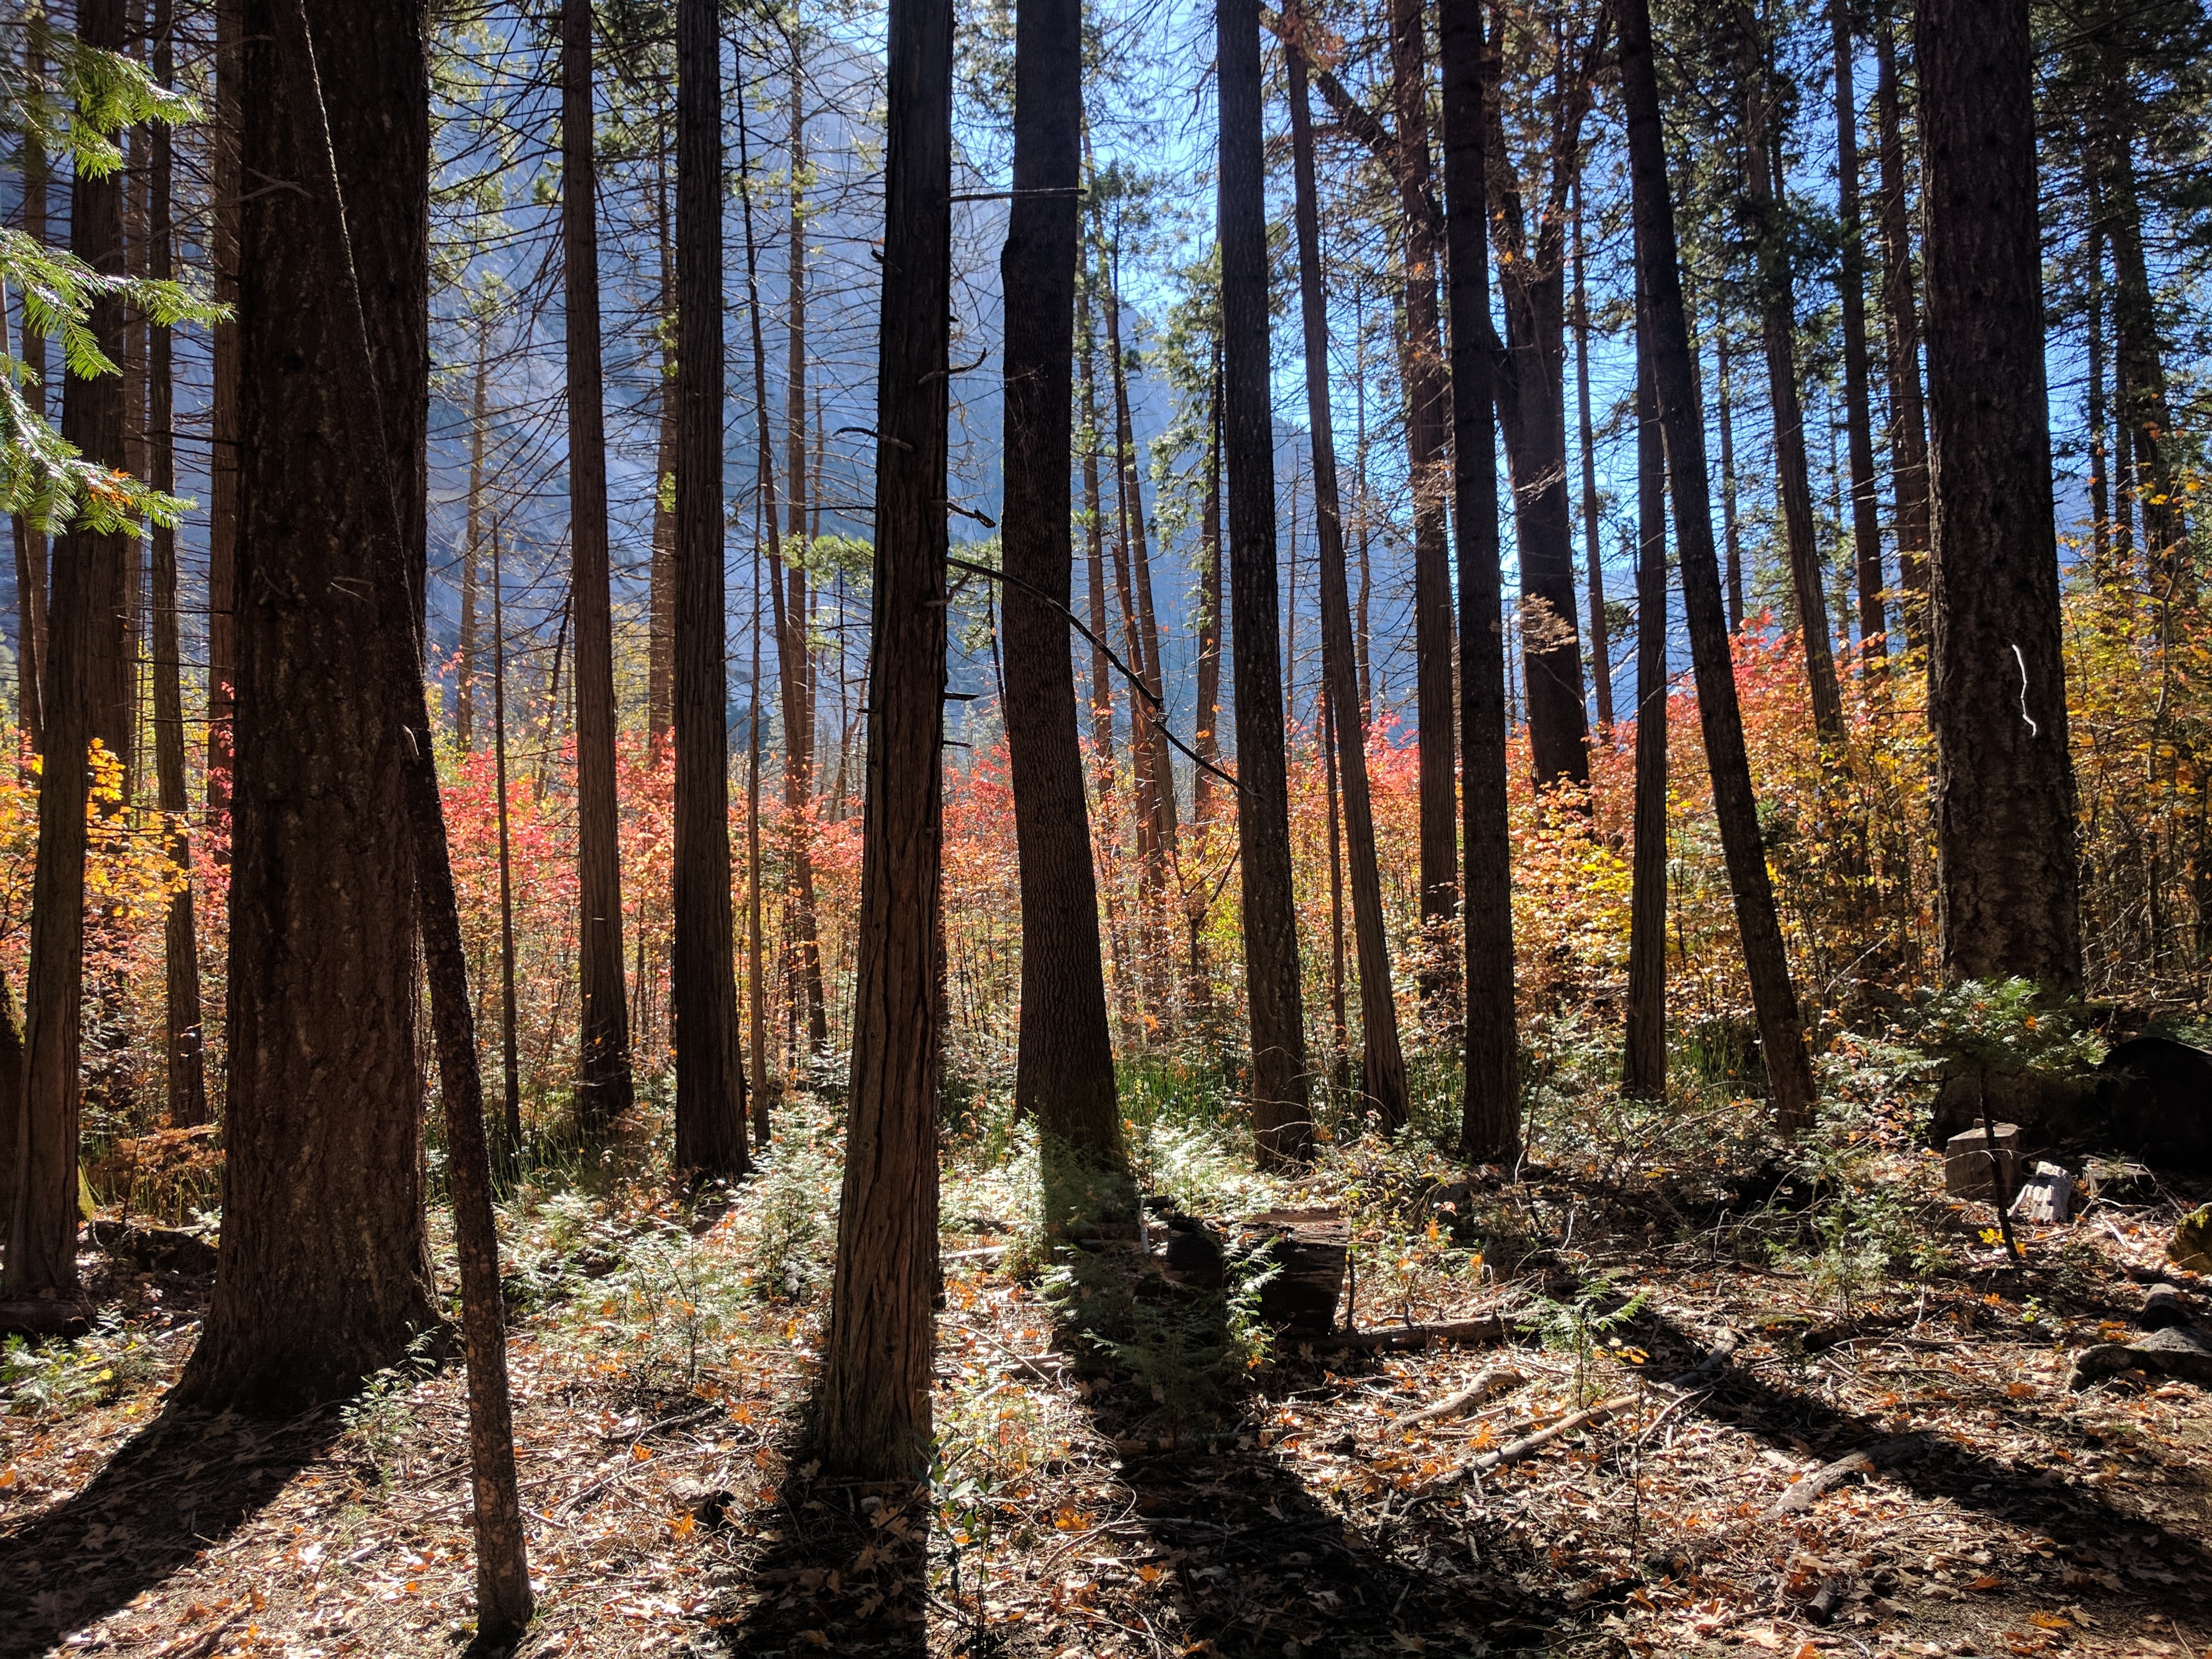
tree, nature, forest, wilderness, plant, trail, sunlight, leaf, autumn, season, spruce, deciduous, grove, woodland, habitat, ecosystem, biome, old growth forest, natural environment, woody plant, temperate broadleaf and mixed forest, temperate coniferous forest